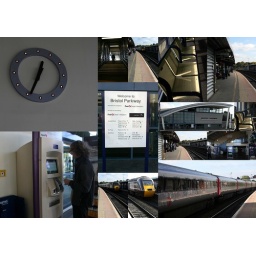
Trains, Clock, yellow seats in the waiting room, ticket machine and the curved roof